Great power

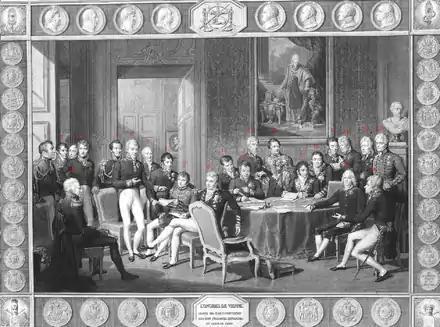
"The Congress of Vienna", an 1819 portrait by Jean-Baptiste Isabey depicting the Congress of Vienna

Various sets of great, or significant, powers have existed throughout history. An early reference to great powers is from the third century, when the Persian prophet Mani described Rome, China, Aksum, and Persia as the four greatest kingdoms of his time. During the Napoleonic wars in Europe, American diplomat James Monroe observed that, "The respect which one power has for another is in exact proportion of the means which they respectively have of injuring each other." The term "great power" first appears at the Congress of Vienna in 1815. The Congress established the Concert of Europe as an attempt to preserve peace after the years of Napoleonic Wars.